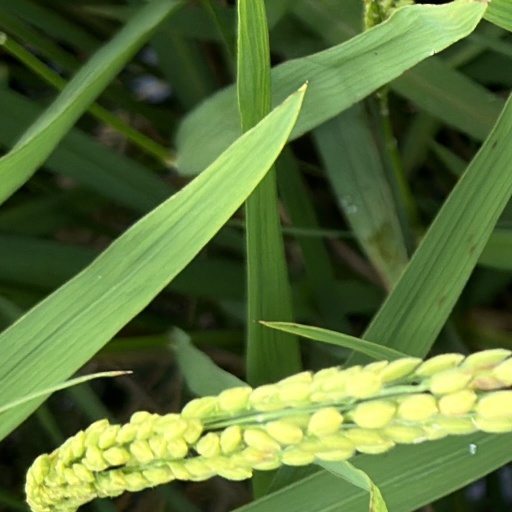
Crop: rice